Al Pickard

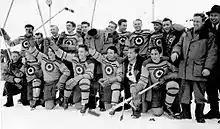
1948 Ottawa RCAF Flyers team photo

The Canadian Olympic Association indicated it would accept any team nominated by the CAHA which met amateur eligibility. Pickard announced the Ottawa RCAF Flyers were chosen to represent the country and appeal to patriotic support for the RCAF, but still continued to press for international recognition of the CAHA's definition of amateur. He also confirmed that the CAHA would pay the national team's expenses for the Olympics, and provide support to use the best Canadian players available. The RCAF Flyers won the gold medal at the Olympics, and were given special consideration to enter the 1948 Allan Cup playoffs upon their return from Europe. Pickard later stated that the national team was highly regarded in Europe and were noted for being gentlemen both on and off the ice.